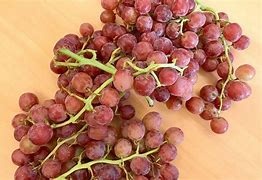
Label: grape